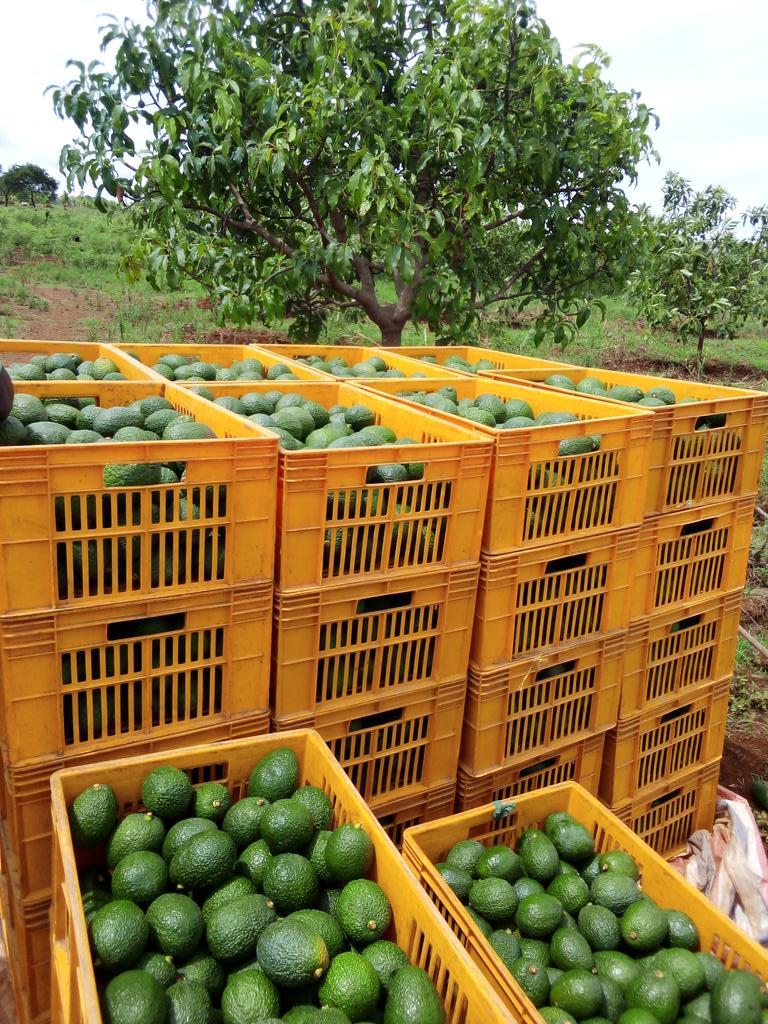
Vyombo maalumu vilivyohifadhi zao la maparachichi yaliyo na rangi ya kijani kibichi, katika eneo la wazi kuashiria  ni eneo litumikalo,kwa ajili ya uzalishaji wa zao hilo la biashara.